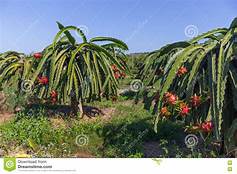
Label: Dragonfruit